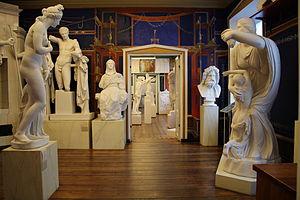
Le Musée de l'université de Tartu est un musée réparti sur plusieurs sites à Tartu en Estonie dans lesquels sont collectés, conservés et exposés les collections de l'Université de Tartu.
Le bâtiment principal de l’Université de Tartu est un bâtiment de l'Université de Tartu situé au 18, rue de l'Université à Tartu en Estonie.